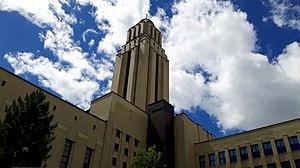
Pavillon Roger-Gaudry, Université de Montréal.